Green spaces and walkways in Aberdeen

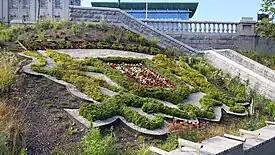
The City's Coat of Arms in Union Terrace Gardens

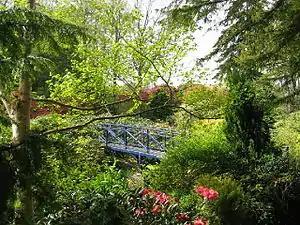
Johnston Gardens

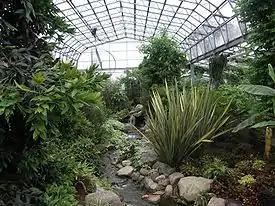
Duthie Park Winter Gardens

The Scottish city of Aberdeen has a number of green spaces and walkways. The parks, gardens and floral displays which include 2 million roses, 11 million daffodils and 3 million crocuses have led the city to win the Royal Horticultural Society's Britain in Bloom Best City award many times, including a period of nine years straight. It won the 2006 Scotland in Bloom Best City award along with the International Cities in Bloom award. The suburb of Dyce also won the Small Towns award.